1997 Bojnurd earthquake

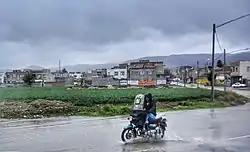
Bojnurd photographed in 2018

Based on the extent of damage, a maximum Modified Mercalli intensity of VIII ("Severe") was assigned to affected places within a radius around the epicenter. The destruction of and serious damage to single-storey structures was evident of high-frequency seismic waves released during the rupture. A peak ground acceleration (pga) of 0.3 "g" was estimated near the epicenter. The city of Bojnurd experienced a pga of 0.2 "g". The southward-propagating rupture caused unusually great devastation to areas relatively distant from the rupture. In the village of Sheikh, residents recalled violent shaking, rockfalls and heavy destruction. The aftershock distribution and absence of surface ruptures indicated the rupture ceased away from Sheikh, yet the village was destroyed. This was attributed to the directivity of an enhanced shear wave pulse towards the southeast (the rupture direction), where Sheikh was located. On the European macroseismic scale and Environmental Seismic Intensity scale, the mainshock was assigned a maximum intensity of X.